Raymond A. Palmer

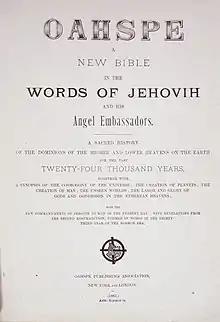
Title page of the 1882 original edition of "Oahspe: A New Bible".

In "Amazing Stories" in January 1948, Palmer again promised that proof of the veracity of the Shaver Mystery was coming. There were no Shaver stories in that issue. Instead, Palmer ran two essays by Richard Shaver in which he claimed "Deros" were taking over the world. Palmer also ran a severely critical analysis of the Shaver Mystery written by anti-Shaver fans, and a new column by "Robert Paul Kidwell" which highlighted debunking evidence. (The "column" ran only once, and "Kidwell" was one of Palmer's pen names.)